Face (professional wrestling)

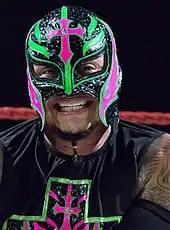
Wrestler Rey Mysterio is an example of a pure face who has played heroic roles for almost his entire career, with his "lucha libre" inspired outfit prominently displaying Christian crosses.

Some face wrestlers often give high fives or give out merchandise to fans while entering the ring before their match, such as T-shirts, sunglasses, hats and masks. Bret Hart was one of the first superstars to make this popular, as he would drape his signature sunglasses on a child in the audience. Rey Mysterio, who has been a face in WWE since his debut, would go to any fan (frequently a child) wearing a replica of his mask and touch their head with his head for good luck before wrestling. Other examples include John Cena throwing his shirts and caps in the crowd before entering a match and Big Show giving his hat to a fan when he was a face.